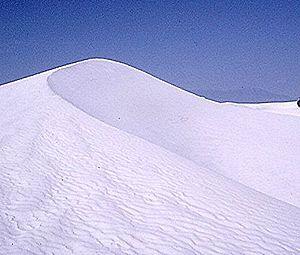
Monument Valley se situe à la frontière entre l'Utah et l'Arizona. La vallée fut popularisée par John Ford dans La Chevauchée fantastique. C'est son décor extérieur préféré ; il y tourna au total dix westerns notoires dont plusieurs font partie des plus grands succès du genre.
Le sable est un matériau granulaire constitué de petites particules provenant de la désagrégation de matériaux d'origine minérale ou organique dont la dimension est comprise entre 0,063 mm et 2 mm selon la définition des matériaux granulaires en géologie. Sa composition peut révéler jusqu'à 180 minéraux différents ainsi que des débris calcaires.
White Sands est un désert de sable blanc du Nouveau-Mexique, à l’ouest des États-Unis.
Une dune est un relief ou un modelé composé de sable. Le terme appartient au vocabulaire topographique, géographique, géomorphologique. Les ensembles dunaires font partie des formations superficielles. Il existe des dunes littorales et continentales et hydrauliques de tailles, de superficie, d'âges et de dynamiques variés. Les processus éoliens ou hydrauliques gouvernent l'édification, l'évolution, les mouvements des dunes et des massifs dunaires et définissent les formes générales et de détails. D'autres appellations qualifient les ensembles dunaires comme erg, dune littorale, croc, garenne, etc. Ces termes généralement locaux peuvent connaître un usage plus général et qualifier un type particulier de dune.